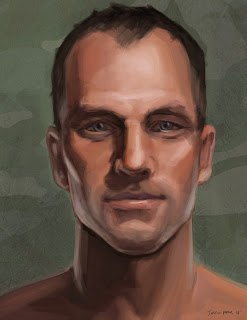
Gender: men